Anbukku Naan Adimai

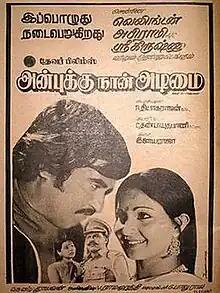
Poster of Tamil version

Anbukku Naan Adimai is a 1980 Indian Tamil-language action drama film directed by R. Thyagarajan and produced under the Devar Films banner by C. Dhandayuthapani. It stars Rajinikanth, Vijayan, Surulirajan, Thengai Srinivasan, Asokan, Sundarrajan, Sujatha, Rathi, Ramaprabha and Jayamalini. The film was simultaneously made in Telugu as Mayadari Krishnudu, with Sreedhar replacing Vijayan and a slightly different supporting cast that included Satyanarayana, Mohan Babu, and Allu Rama Lingaiah. It was the third venture of Rajinikant and Devar Films together and was a hit in the box office. It was remade in Hindi as "Thanedaar" (1990).